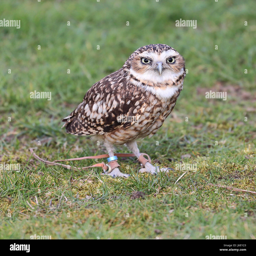
biological species standing on green grass looking towards the camera